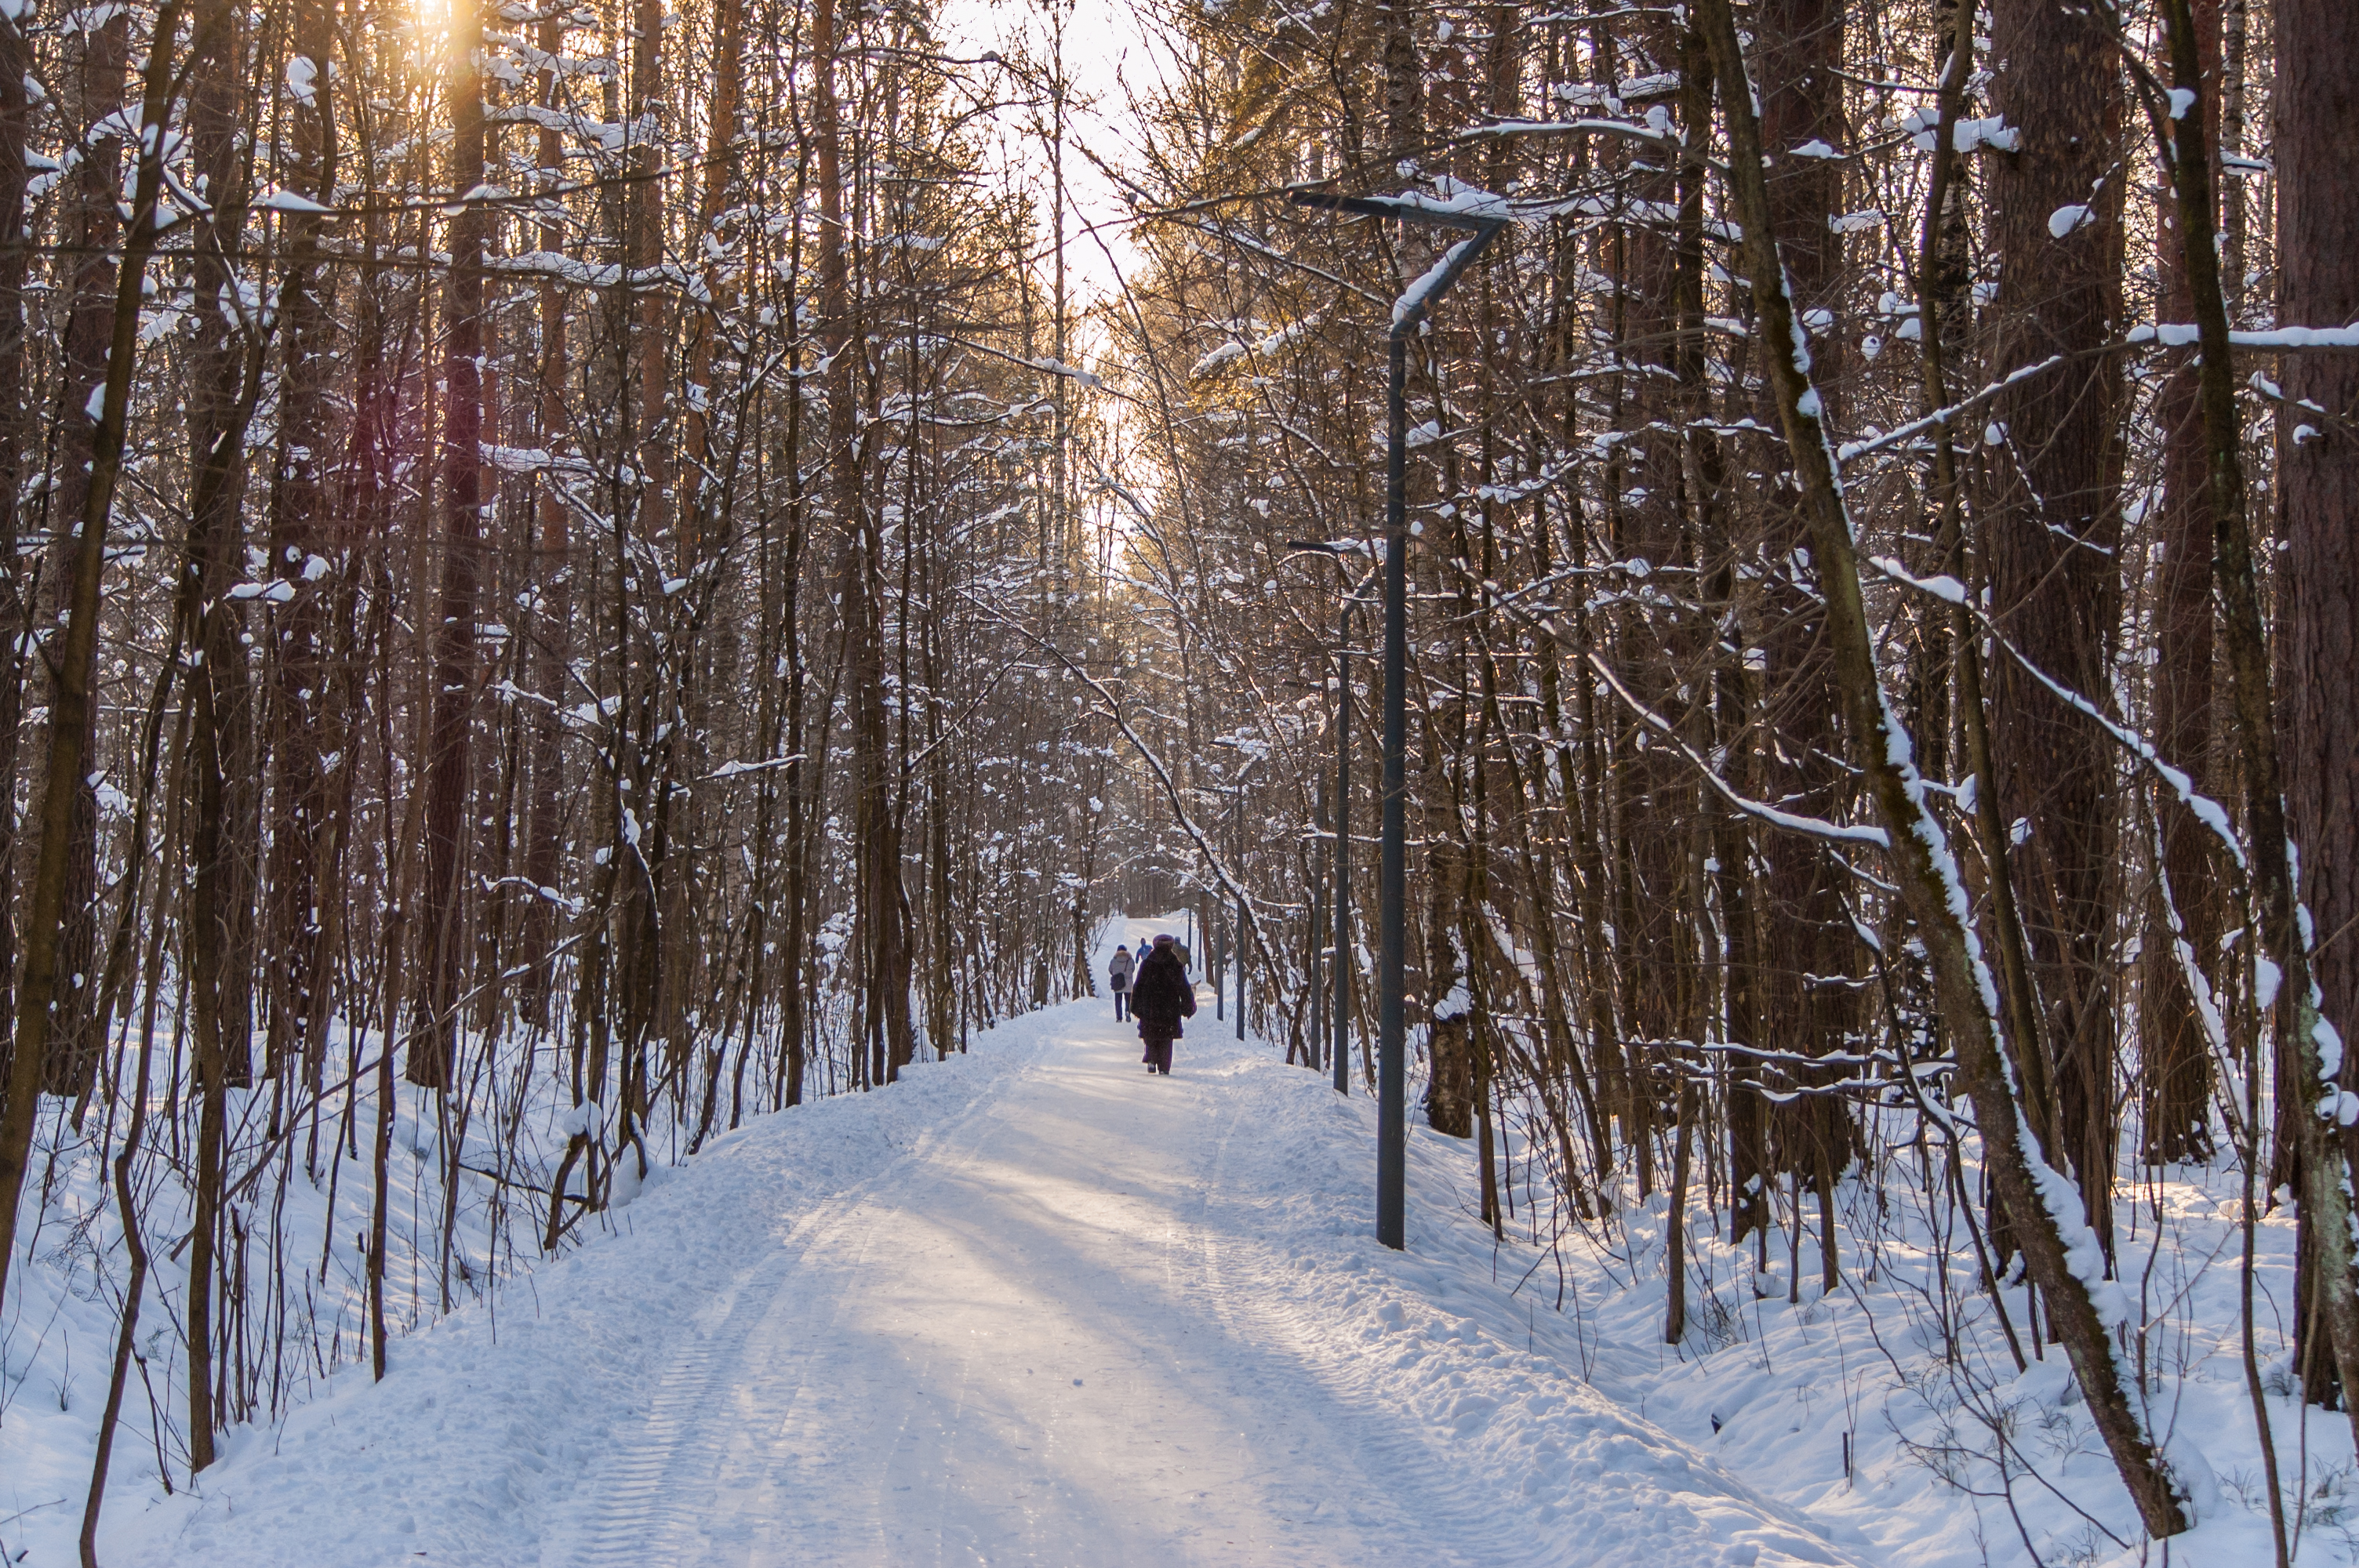
images, snow, plant, People in nature, natural landscape, wood, tree, twig, freezing, slope, trunk, spruce fir forest, landscape, recreation, forest, grove, frost, winter, woodland, trail, road, temperate broadleaf and mixed forest, deciduous, event, old growth forest, Northern hardwood forest, conifer, nature reserve, temperate coniferous forest, wildlife, sky, tropical and subtropical coniferous forests, hiking, path, jungle, fir, winter storm, pine family, pine, birch family, ice, fun